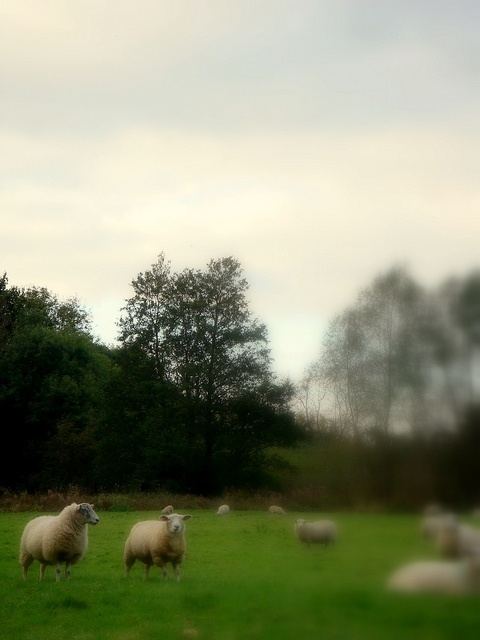
A herd of sheep grazing on a lush green field.
a field with some sheep standing in the grass
A group of sheep are standing in a field.
Sheep grazing and laying in a field of green.
A group of sheep grazing in the open